Danilo Restivo

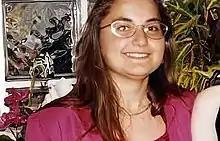
Undated photograph of Elisa Claps

On 11 September 1993, the evening before she disappeared, Restivo rang Claps at approximately 17:00, with Claps answering and appearing to her brother as being "very annoyed". She told him it was Restivo again, stating that he had not said anything important and for her brother not to worry. Restivo had phoned and asked for a date, pretending he had a love interest for a friend of hers and needed suggestions. On discovering that he had brought her a gift for passing her retakes, Claps felt sorry for Restivo, agreeing to meet him at the 15th-century Chiesa della Santissima Trinità in the centre of the city the following day.